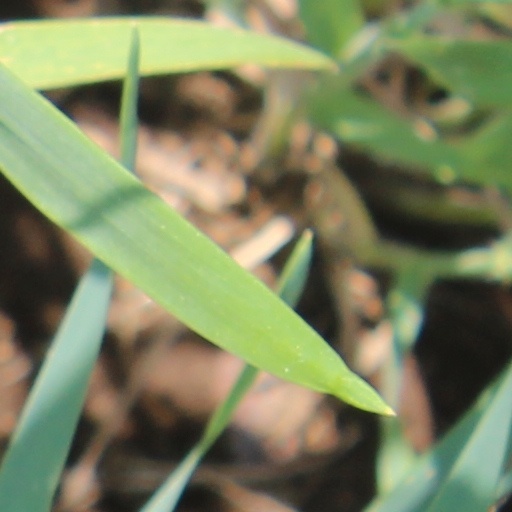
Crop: wheat